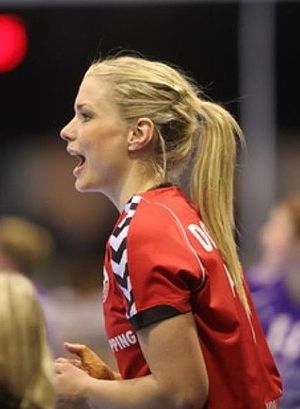
Angelica Wallén
Angelica Wallén er en svensk håndboldspiller, der spiller for Odense Håndbold. Hun kom til klubben i 2020. Hun har tidligere optrådt for Skövde HF, Team Esbjerg, Randers HK, Toulon Saint-Cyr Var Handball, Skuru IK og Nykøbing Falster Håndboldklub.